Neobyzantine Octoechos

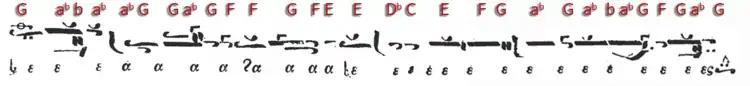
Exegesis of the traditional intonation as chromatic mesos (Chrysanthos 1832, pp. 137–138, § 310)

It can be argued that Chrysanthos' concept of the ' was not chromatic at all, but later manuals replaced his concept of "diatonic diphonia" by a concept of "chromatic tetraphonia" similar to the ', and added the missing two divisions to each pentachord, so that the octave of this echos C νη—G δι—c νη' was in tune (C νη—G δι, G δι—d πα': |7 + 14 + 7| + 12 = 40). Also this example explains an important aspect of the contemporary concept of exegesis.